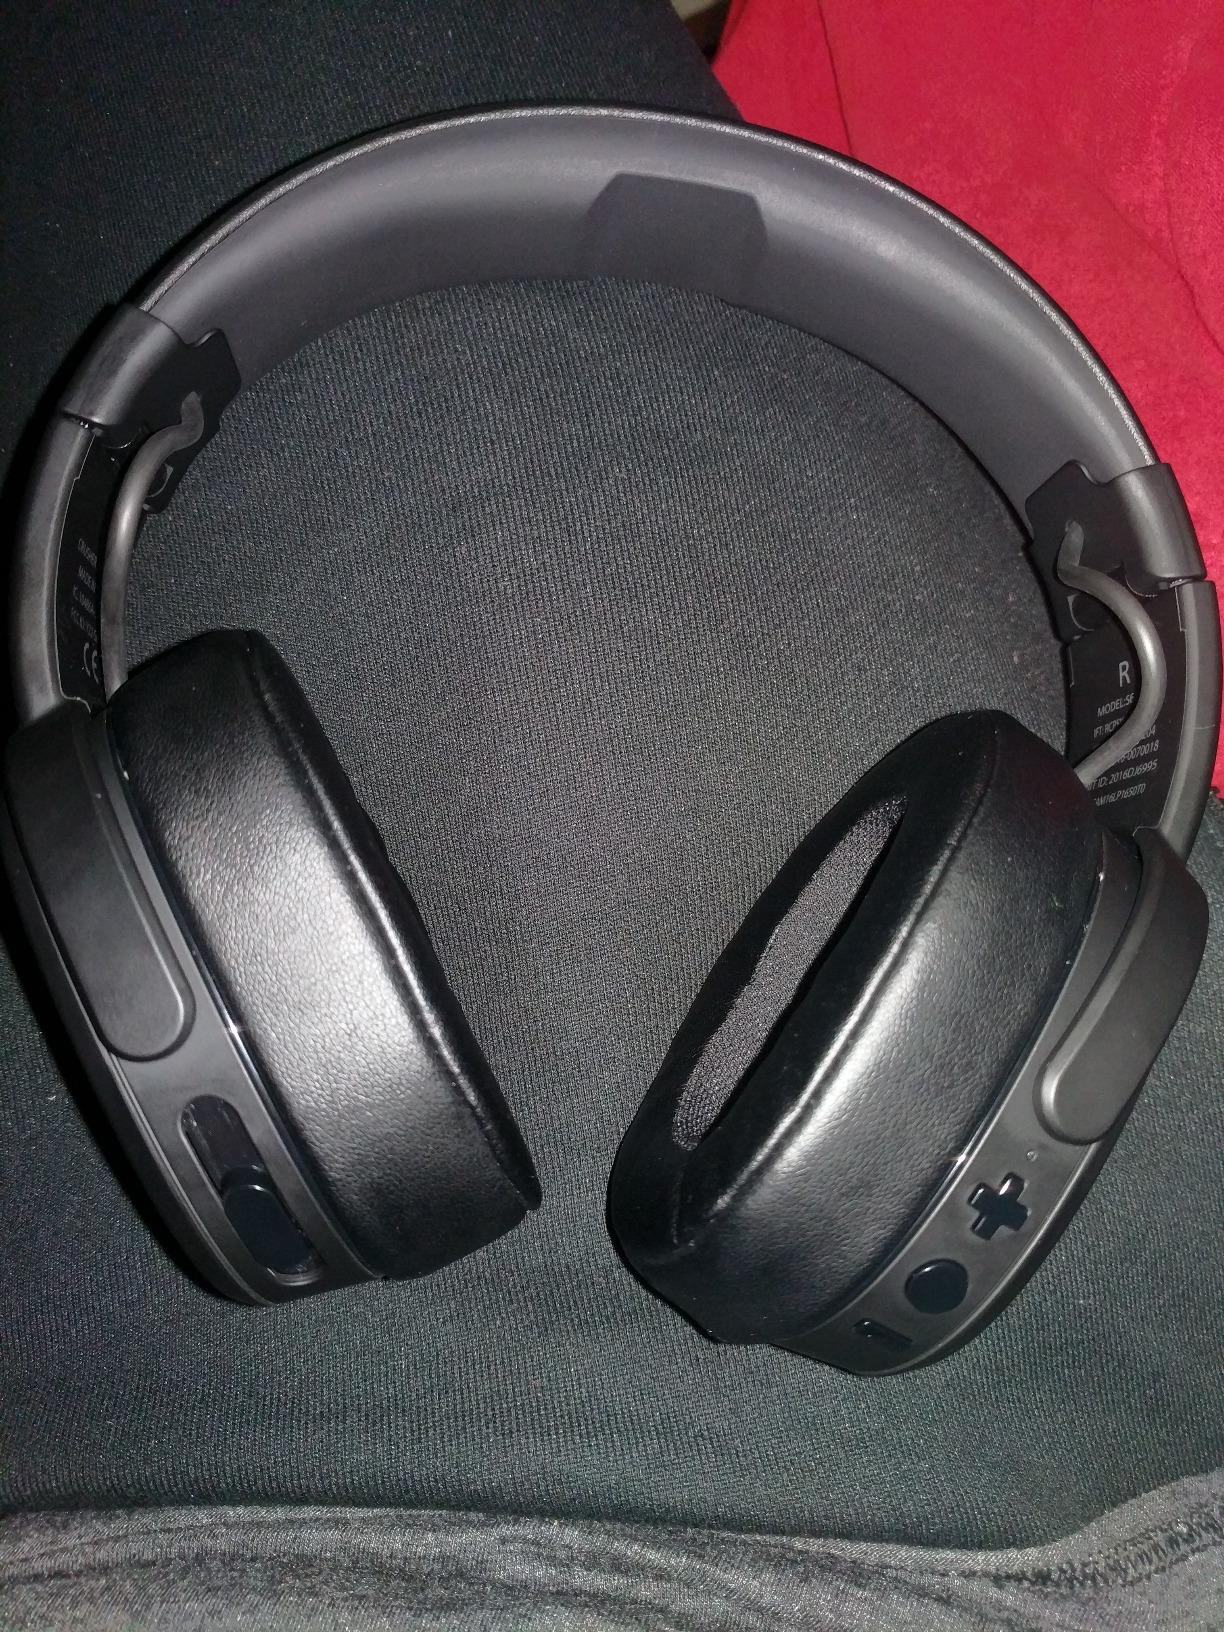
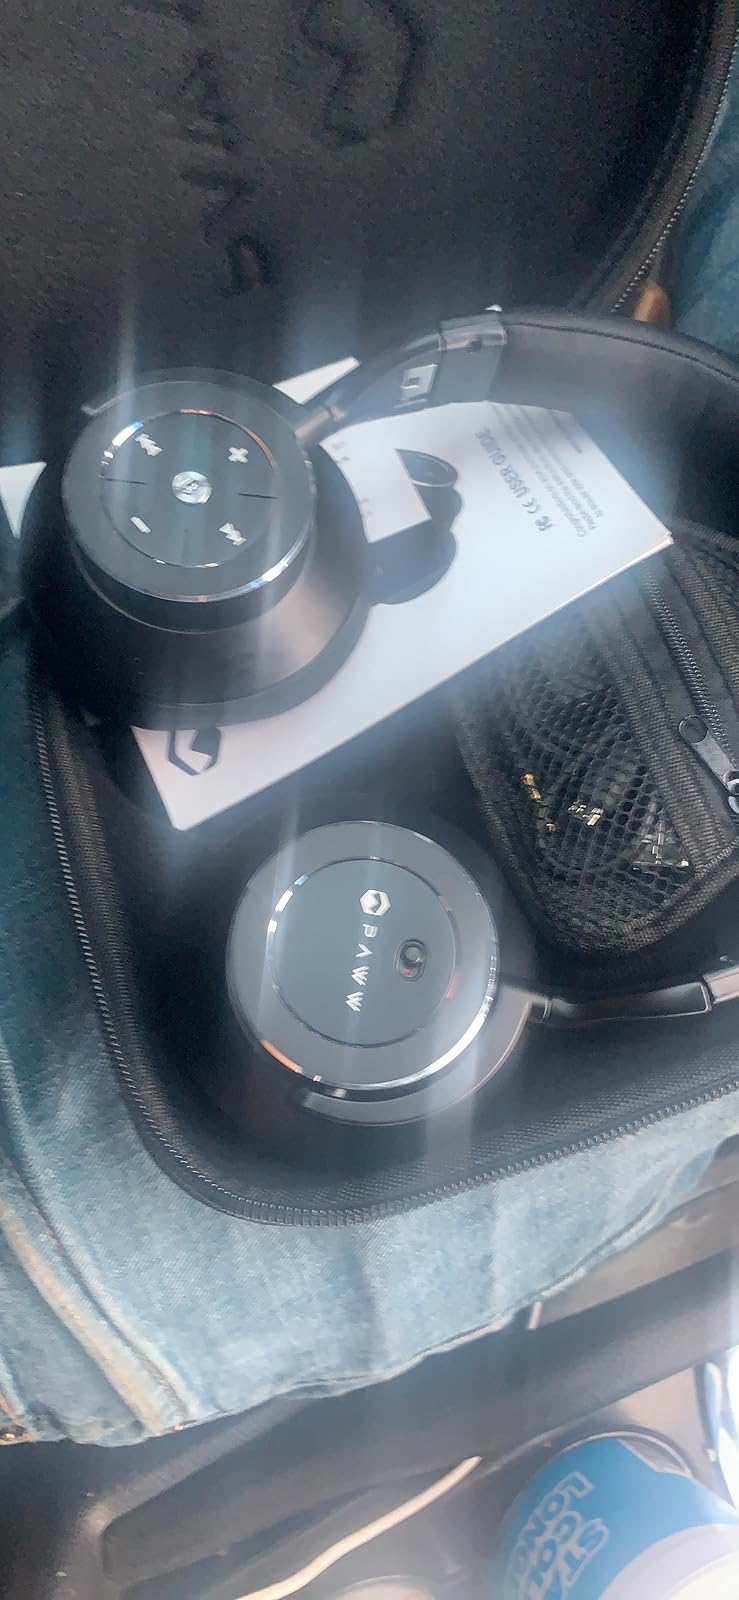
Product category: headphones
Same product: no